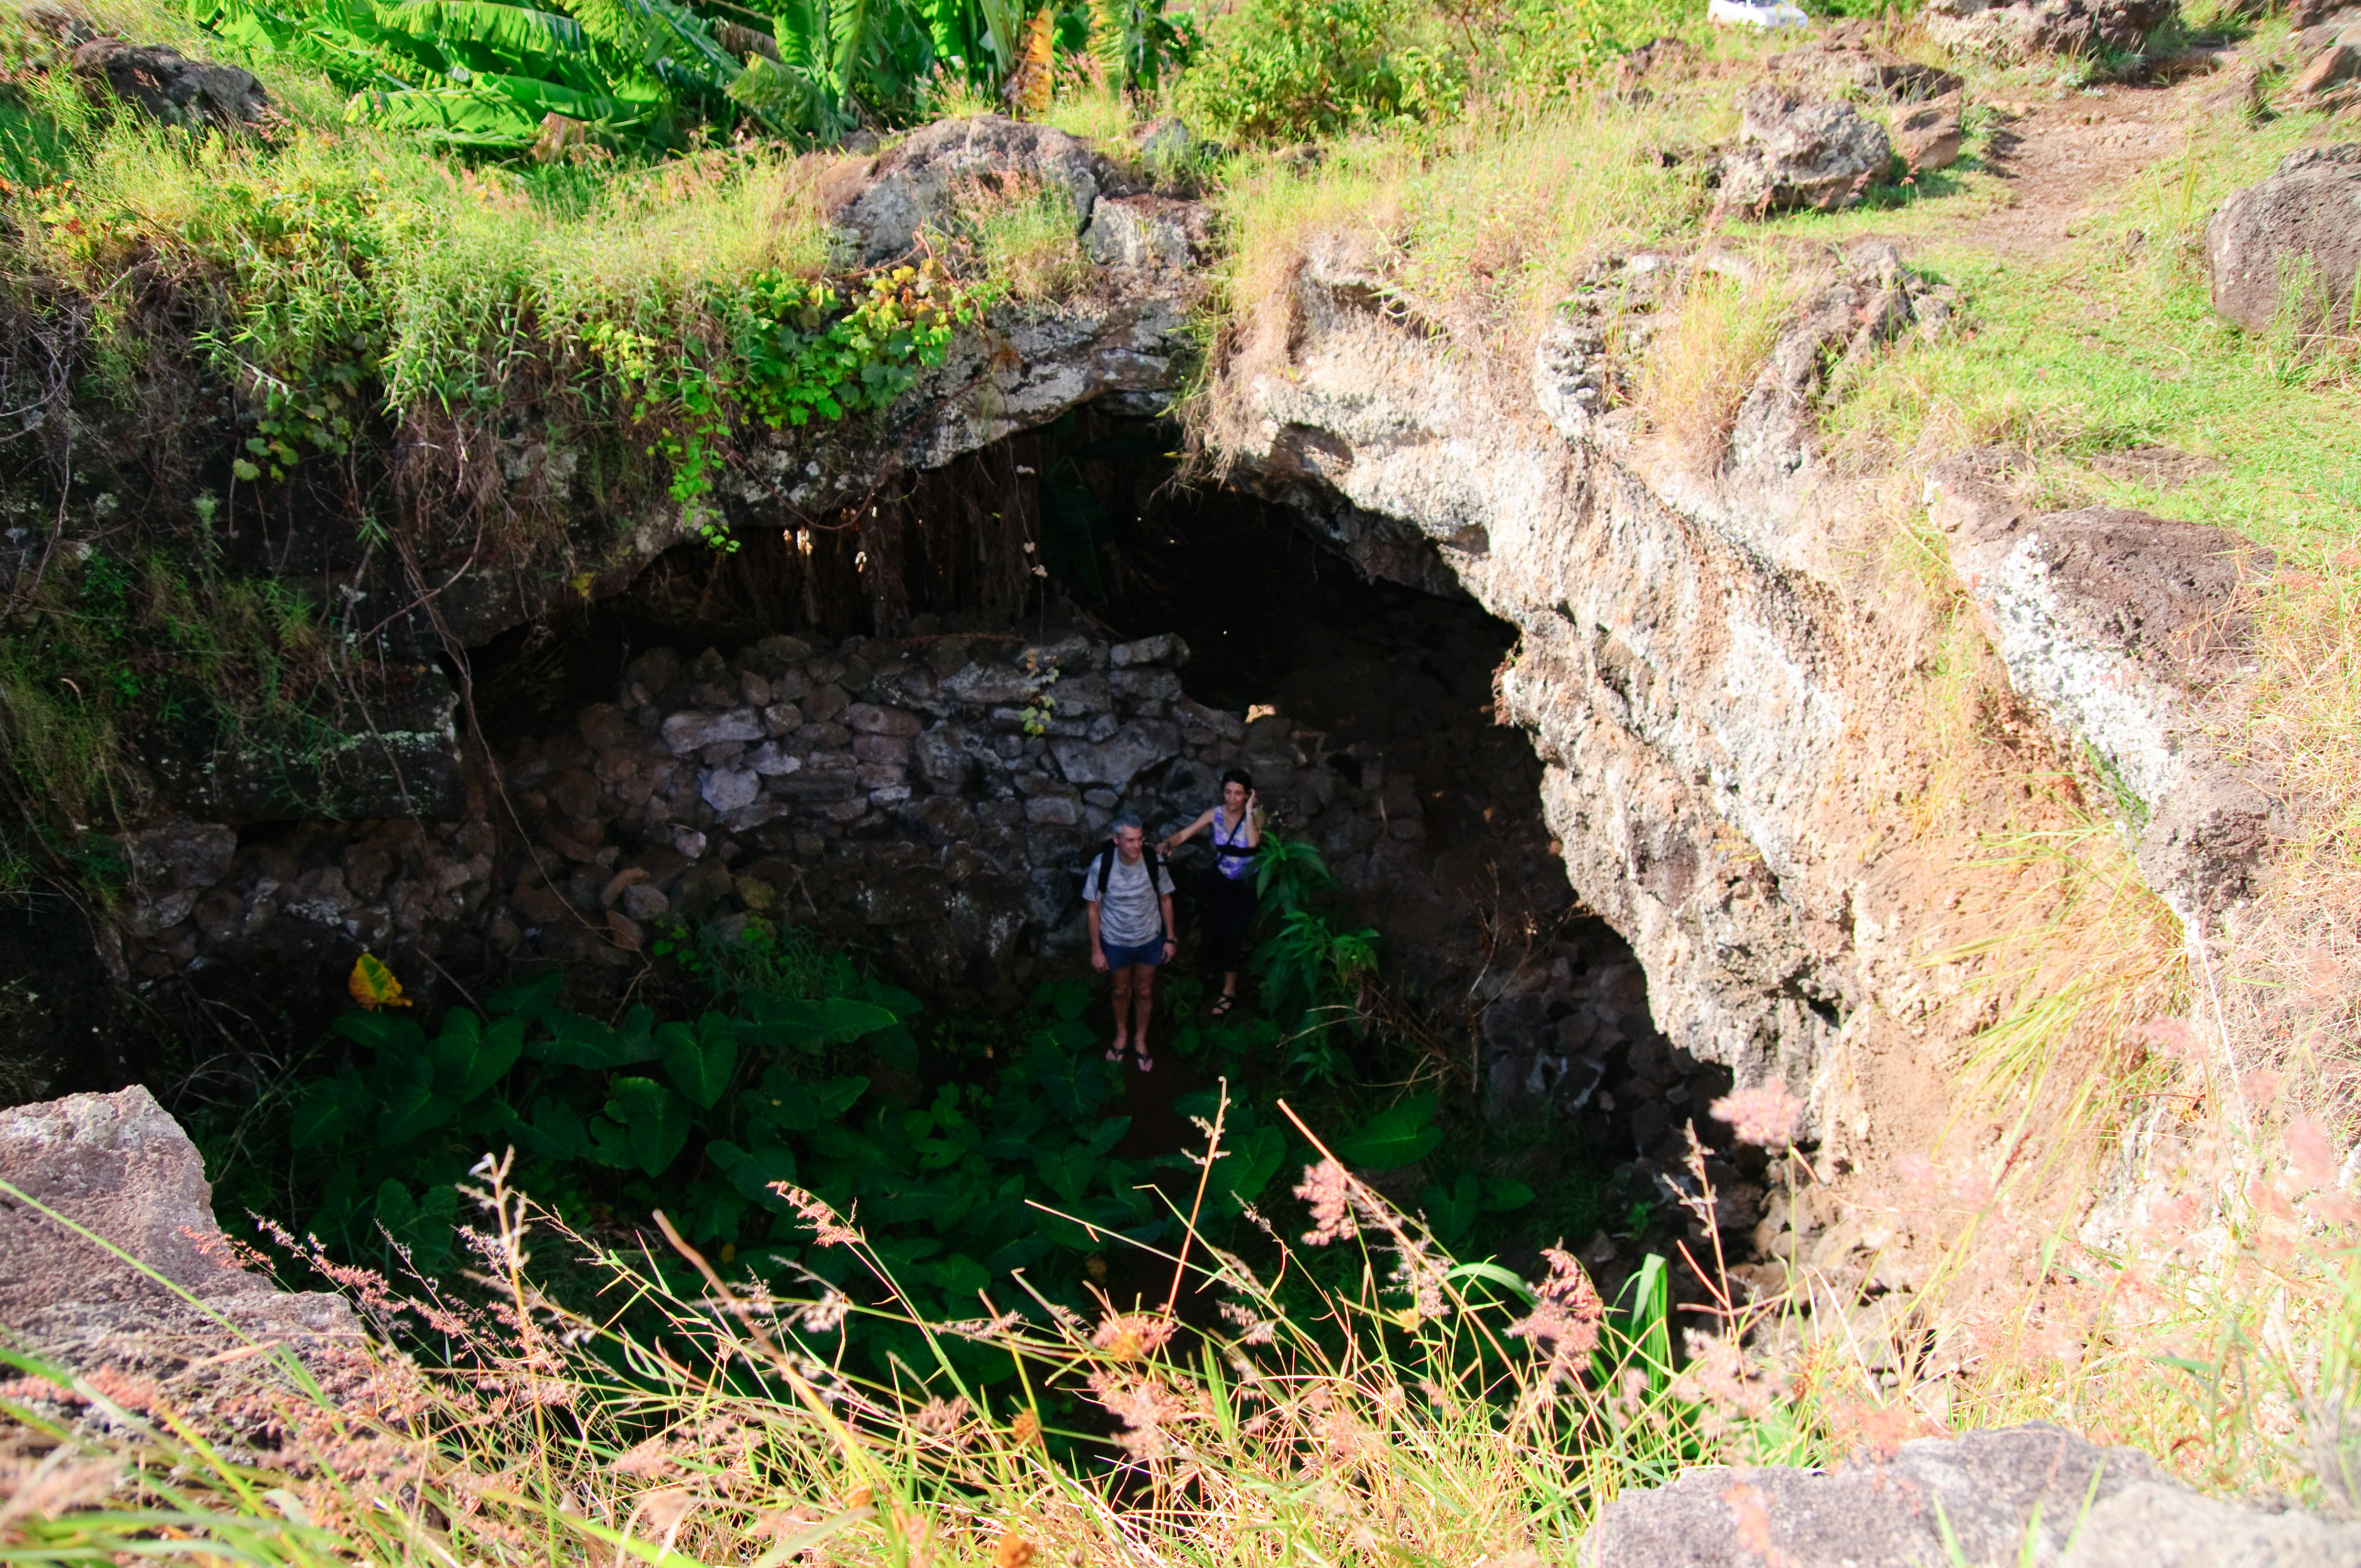
wilderness, trail, river, cliff, stream, nikon, terrain, waterway, chile, geology, d300, easterisland, rapanui, isoladipasqua, geological phenomenon